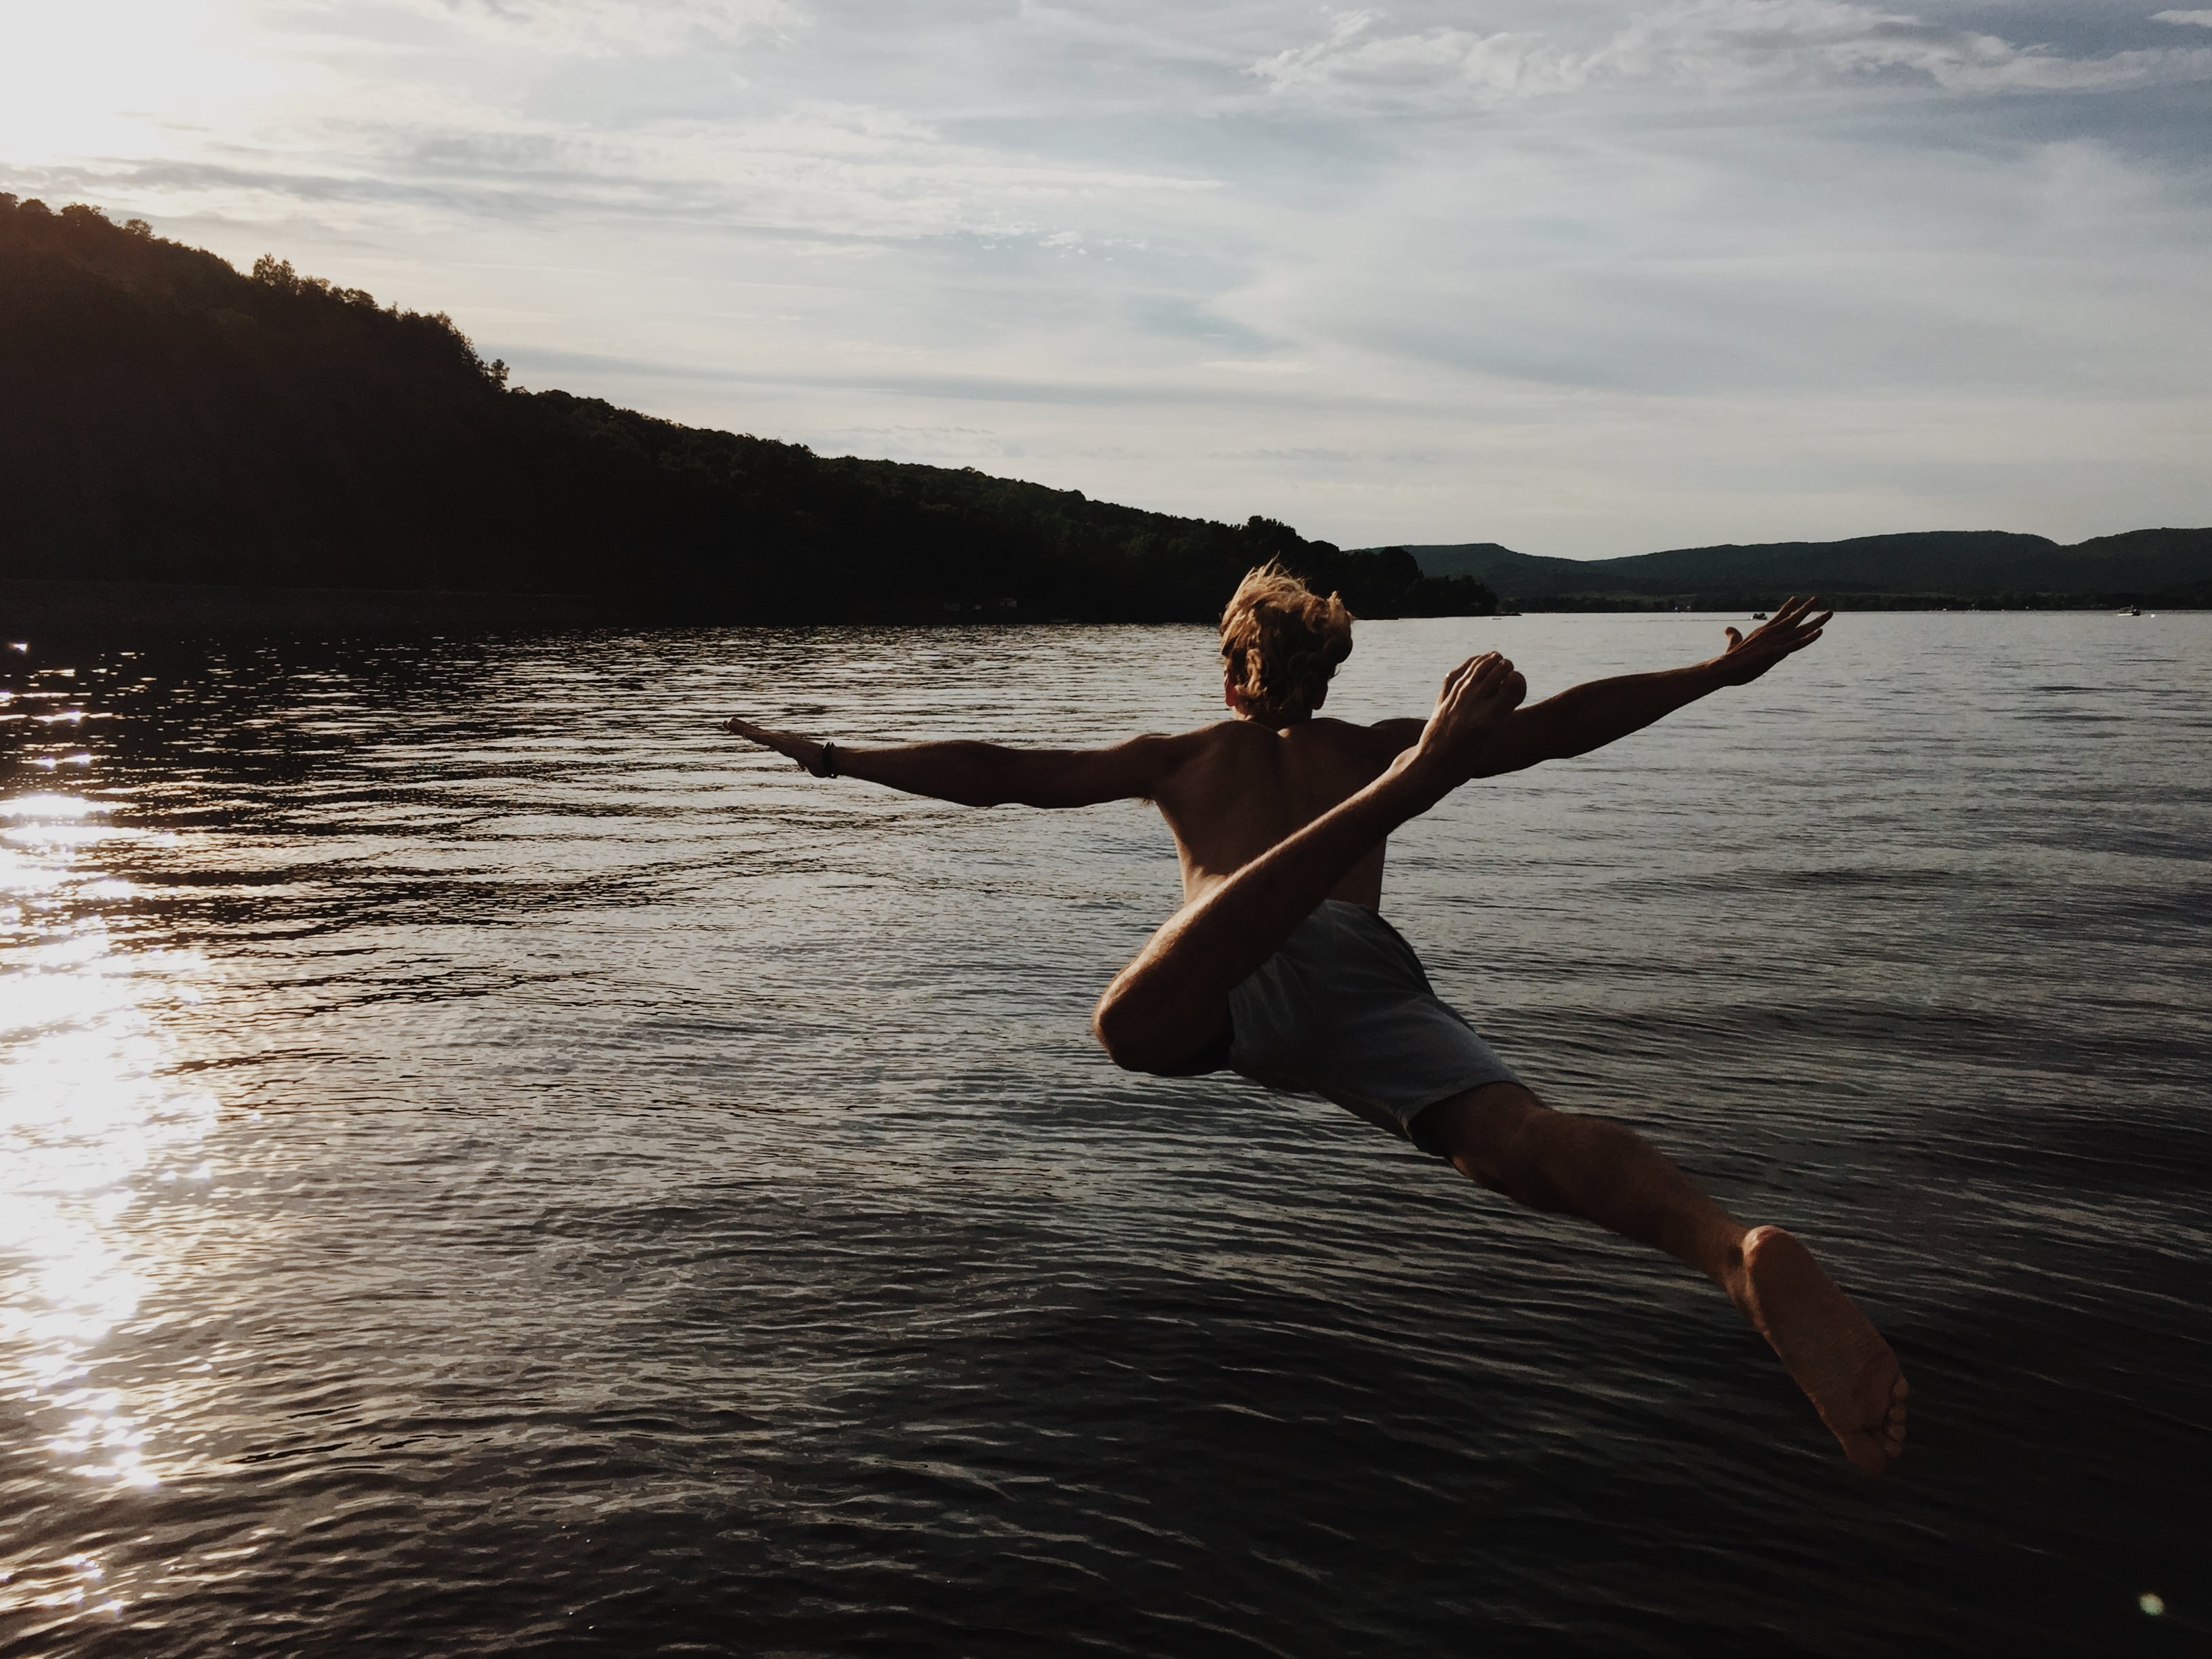
man, sea, water, person, sunset, wave, lake, river, diving, paddle, fun, boating, water sport, physical fitness